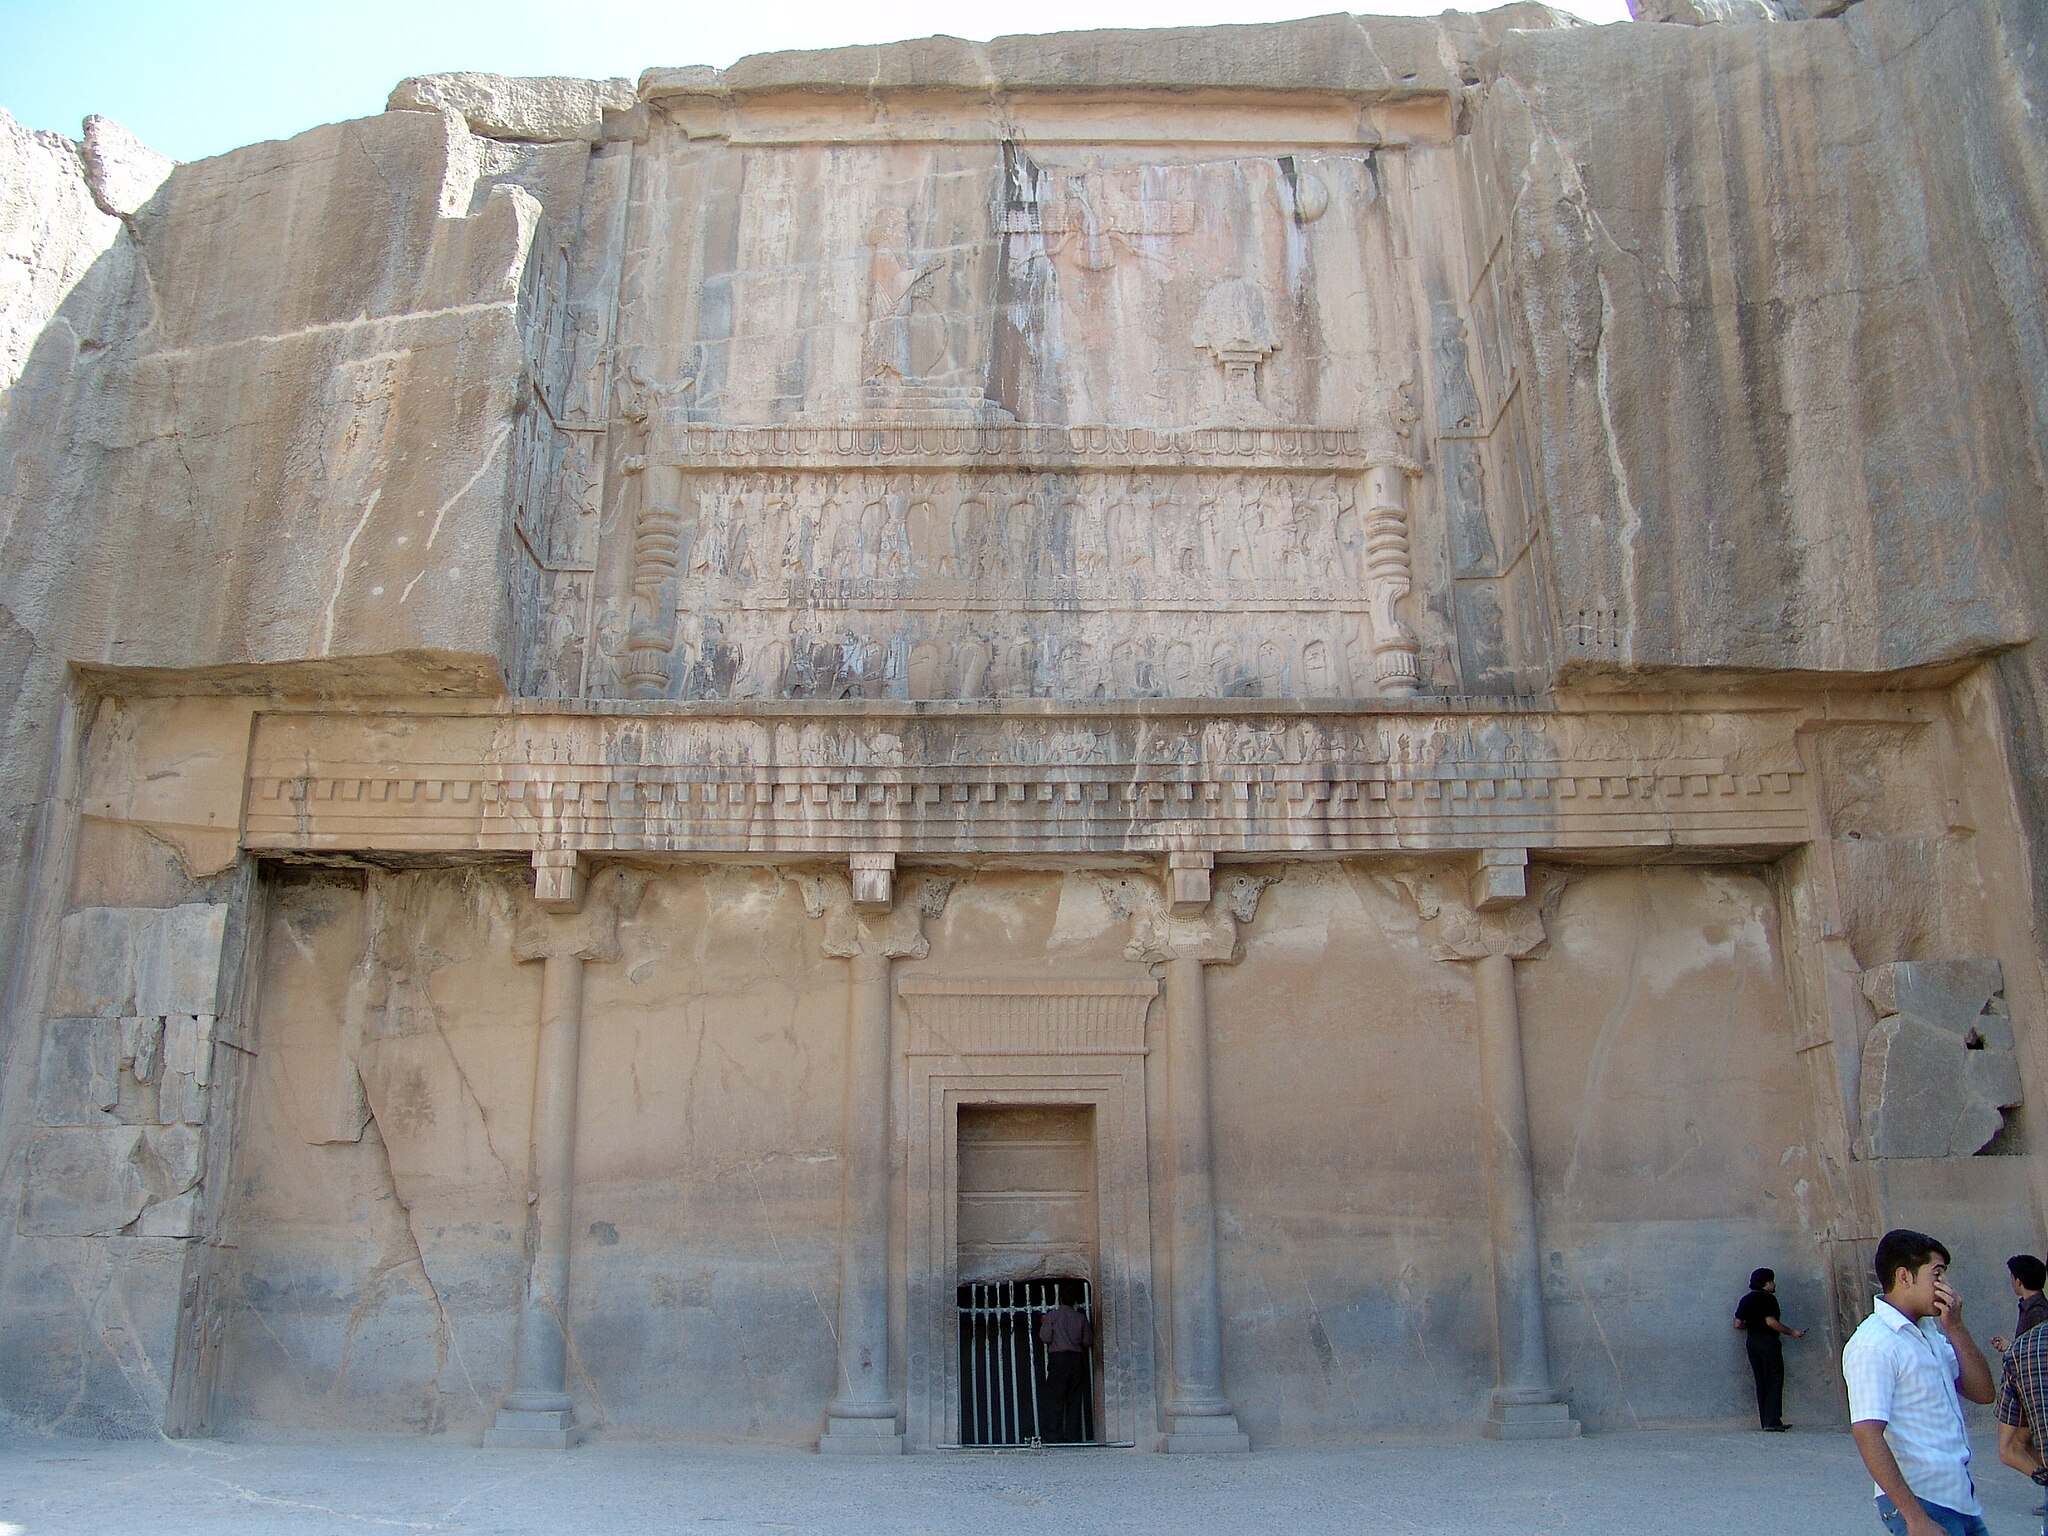
Title: Persepolis 2007 Darafsh (41)
Description: Persepolis
Date: 2007-08-30 09:31:07
Categories: GFDL, Taken with Sony DSC-F828, Tomb of Artaxerxes III, License migration redundant, Self-published work, Files with coordinates missing SDC location of creation, 2007 in Persepolis, Photos by Darafsh Kaviyani